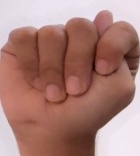
ASL sign: T